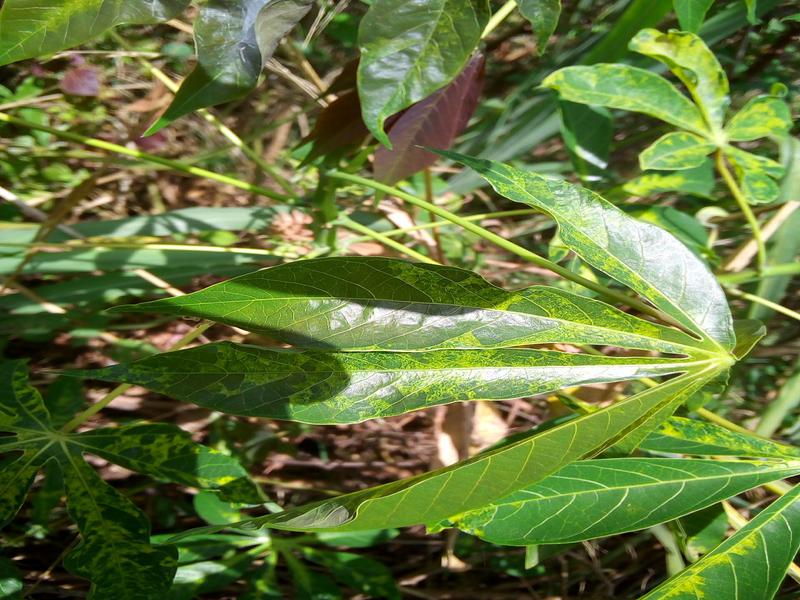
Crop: cassava
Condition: mosaic_disease